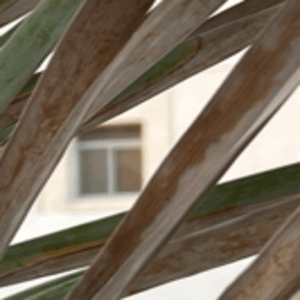
Label: Potassium Deficiency